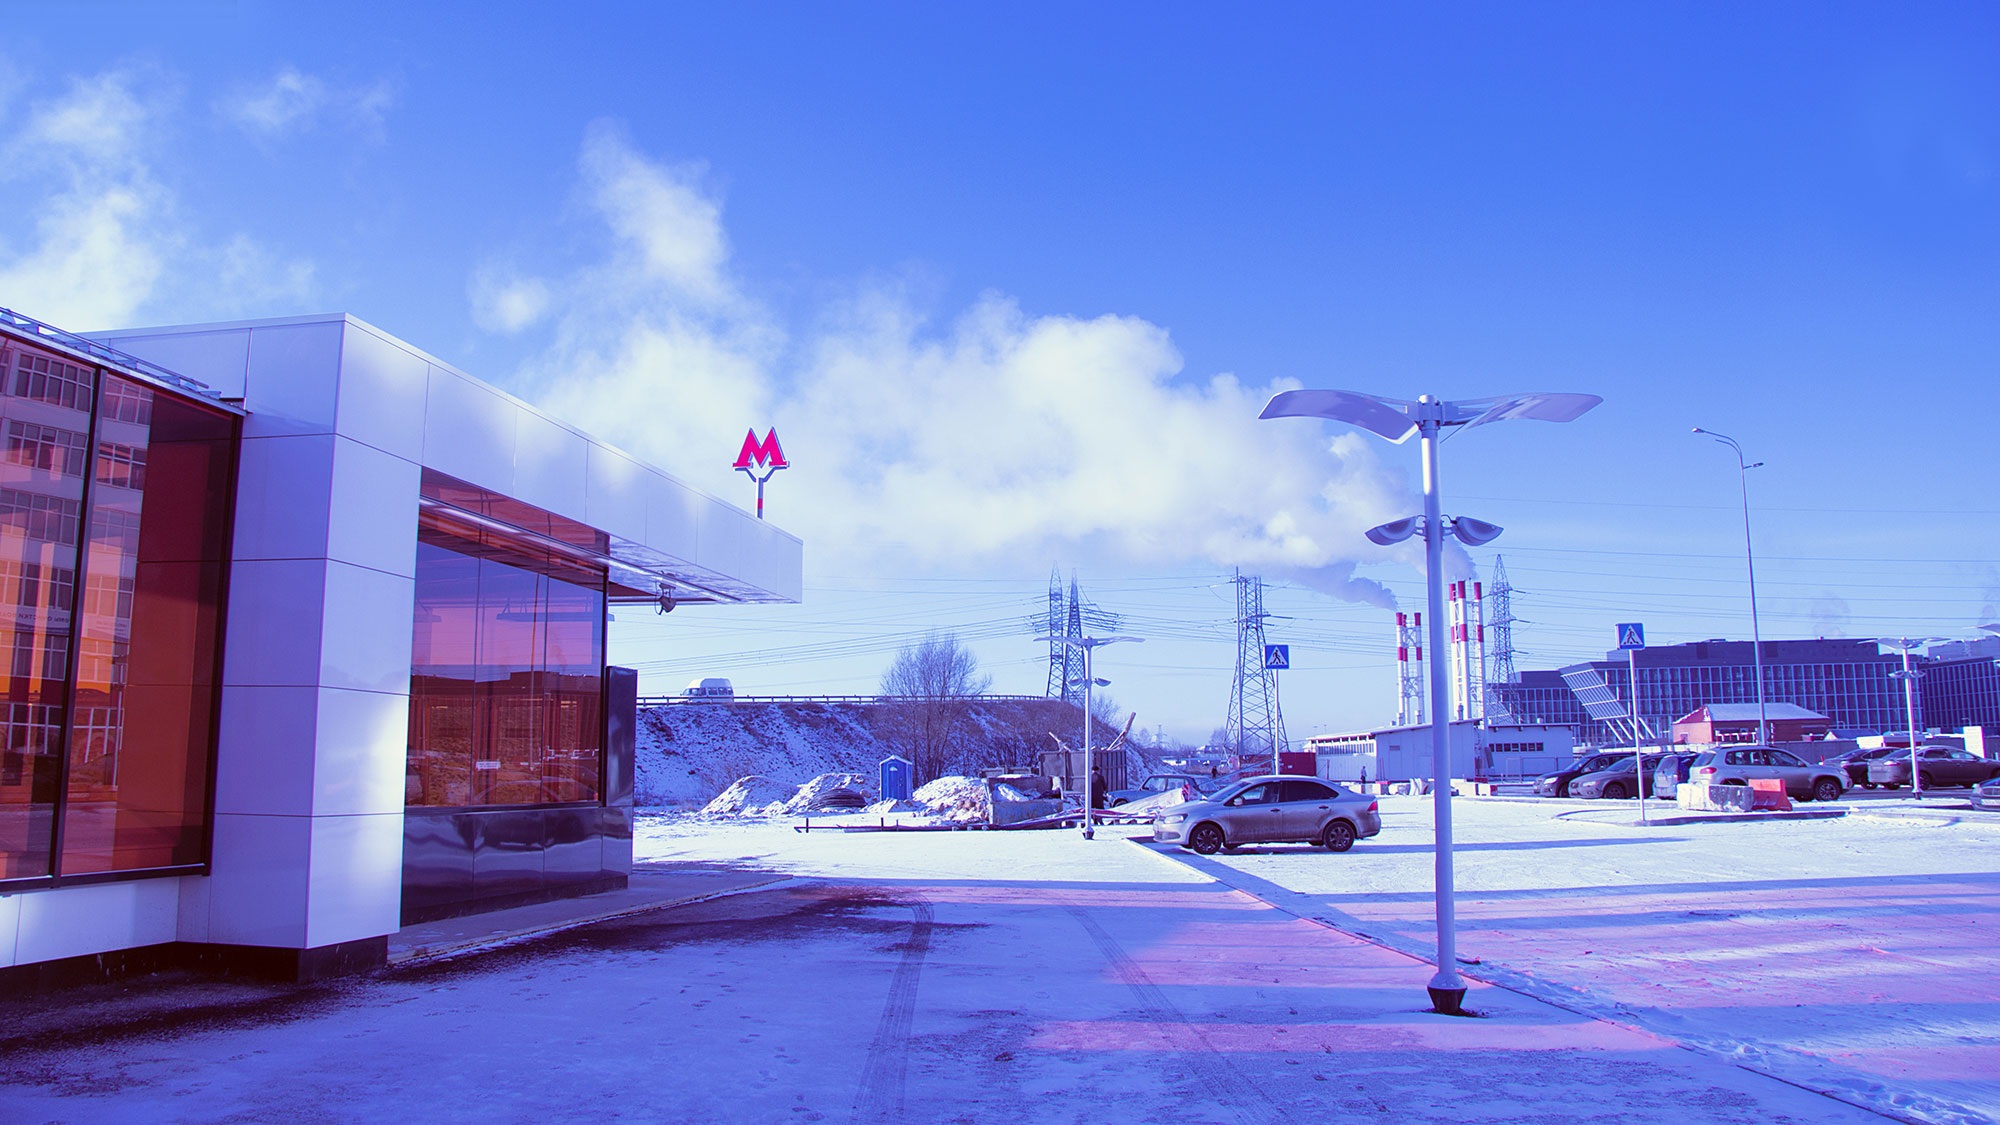
snow, winter, architecture, sky, street, night, window, building, city, cityscape, downtown, metro, dusk, transport, evening, hall, entrance, facade, street light, lighting, capital, bright, marble, center, moscow, russia, megalopolis, rumyantsevo, urban area, residential area